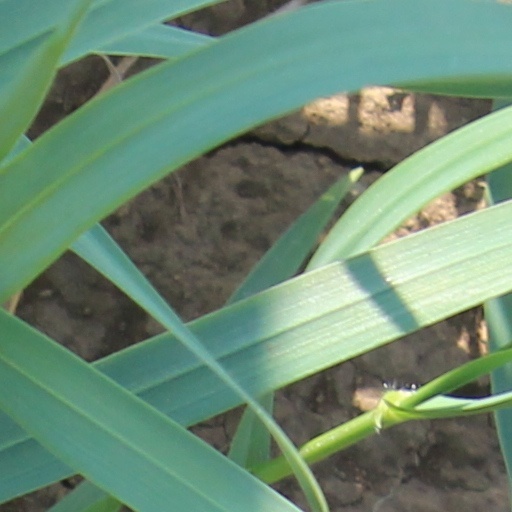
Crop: wheat